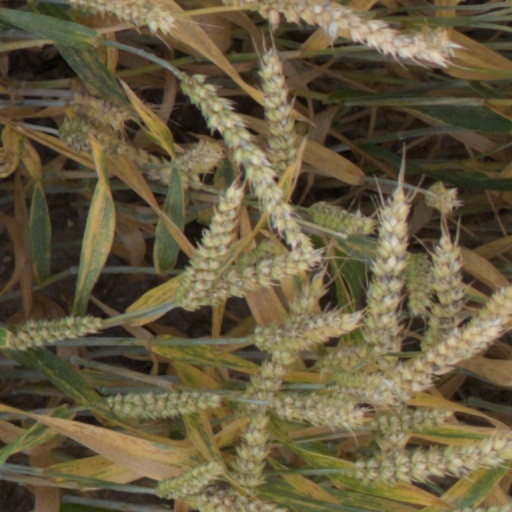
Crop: wheat